Adana Demirspor

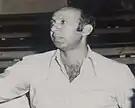
Demiray Sayılır led ADS basketball to First Tier

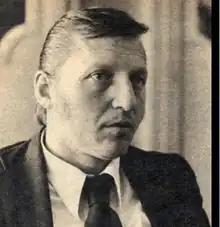
Metin Türel coached football team at four spells.

Adana Demirspor secured the 10th position at the Turkish Top Tier 1973-1974 season and with Adanaspor already at the Top Tier, Adana was the first city, outside the three league founder cities, to hold two clubs and to host derby games at the top tier. ADS secured mid-positions at the top tier until 1981 and reached the finals of the 1977–78 Turkish Cup. Demirspor lost the first leg of the final with a 3–0 score, and failed to comeback in the second leg, drawing 0–0 with Trabzonspor. They met Trabzonspor in a cup final once more that year, this time in the Prime Minister's Cup, but would go on to lose 2–1. Hacı Döner was elected the President in 1979 and soon after Coşkun Özarı was hired as the Head Coach. ADS reached its apex when the club finished sixth in the 1981–82 season with Coşkun Özarı. This season was Adana Demirspor's the best result till finishing fourth in the 2022–23 season. ADS had also performed well at the following season securing the 7th position. Adana Demirspor were at the Top Tier straight for 11 years, after relegating to Second Tier at 1983–84 season with a goal difference.